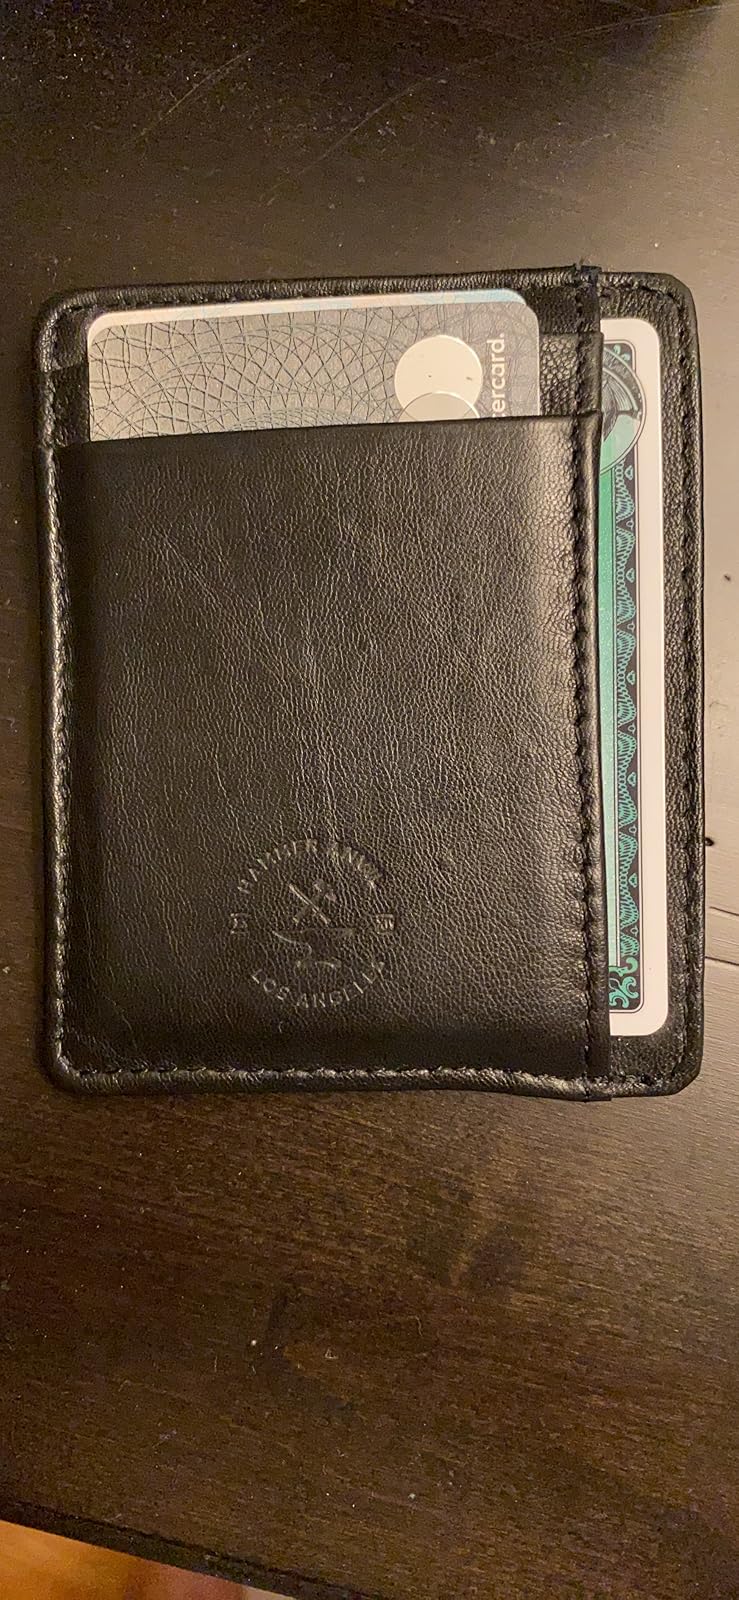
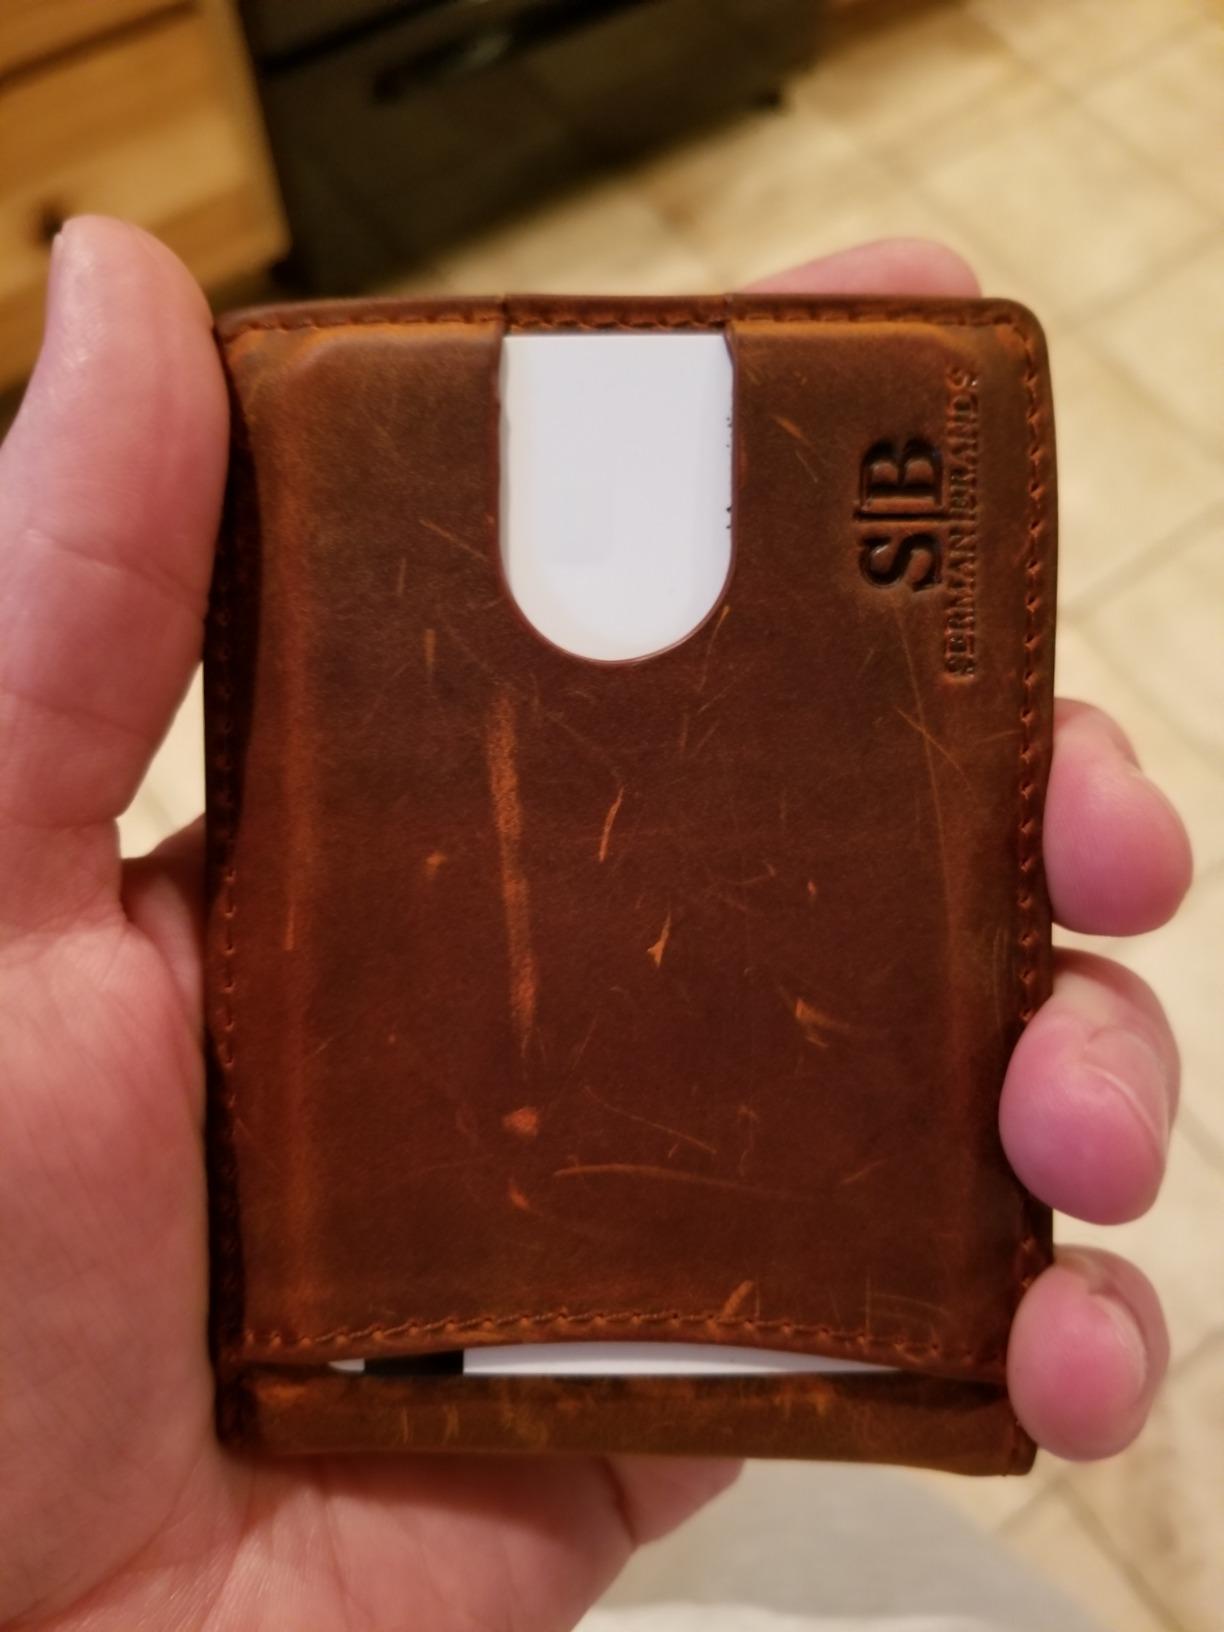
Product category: accessories_wallet
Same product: no